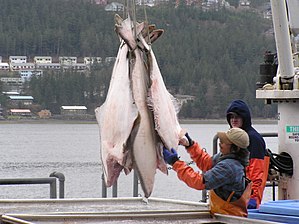
Helleflynder
Fiskere med helleflyndere i Alaska.
Helleflynderen er den ubestridt største af alle fladfisk. Fisken lever i Nordatlanten fra Newfoundland over Grønland, de nordatlantiske øer, nordlige Skandinavien, og til Biscayen. Fisken er højrevendt og kan bliver over 2 meter lang og veje op mod 300 kilo. Helleflynderen lever af krabber og fisk, og æder stort set alt den kan fange. Dette inkluderer også fugle som lunder og forskellige måger. Da den foretrækker meget koldt vand findes den oftest på store dybder i Danmark, f.eks. Norskerenden i Skagerrak, men den kendes også fra Nordsøen og Kattegat. Rekorden i Danmark for en helleflynder er på 115 kg og fra 1999. Meget store individer er sjældne i Danmark, men en 90 kg helleflynder blev fanget i 2011 i Skagerrak, og et 102 kg eksemplar blev fanget i 2016 ved Thyborøn.